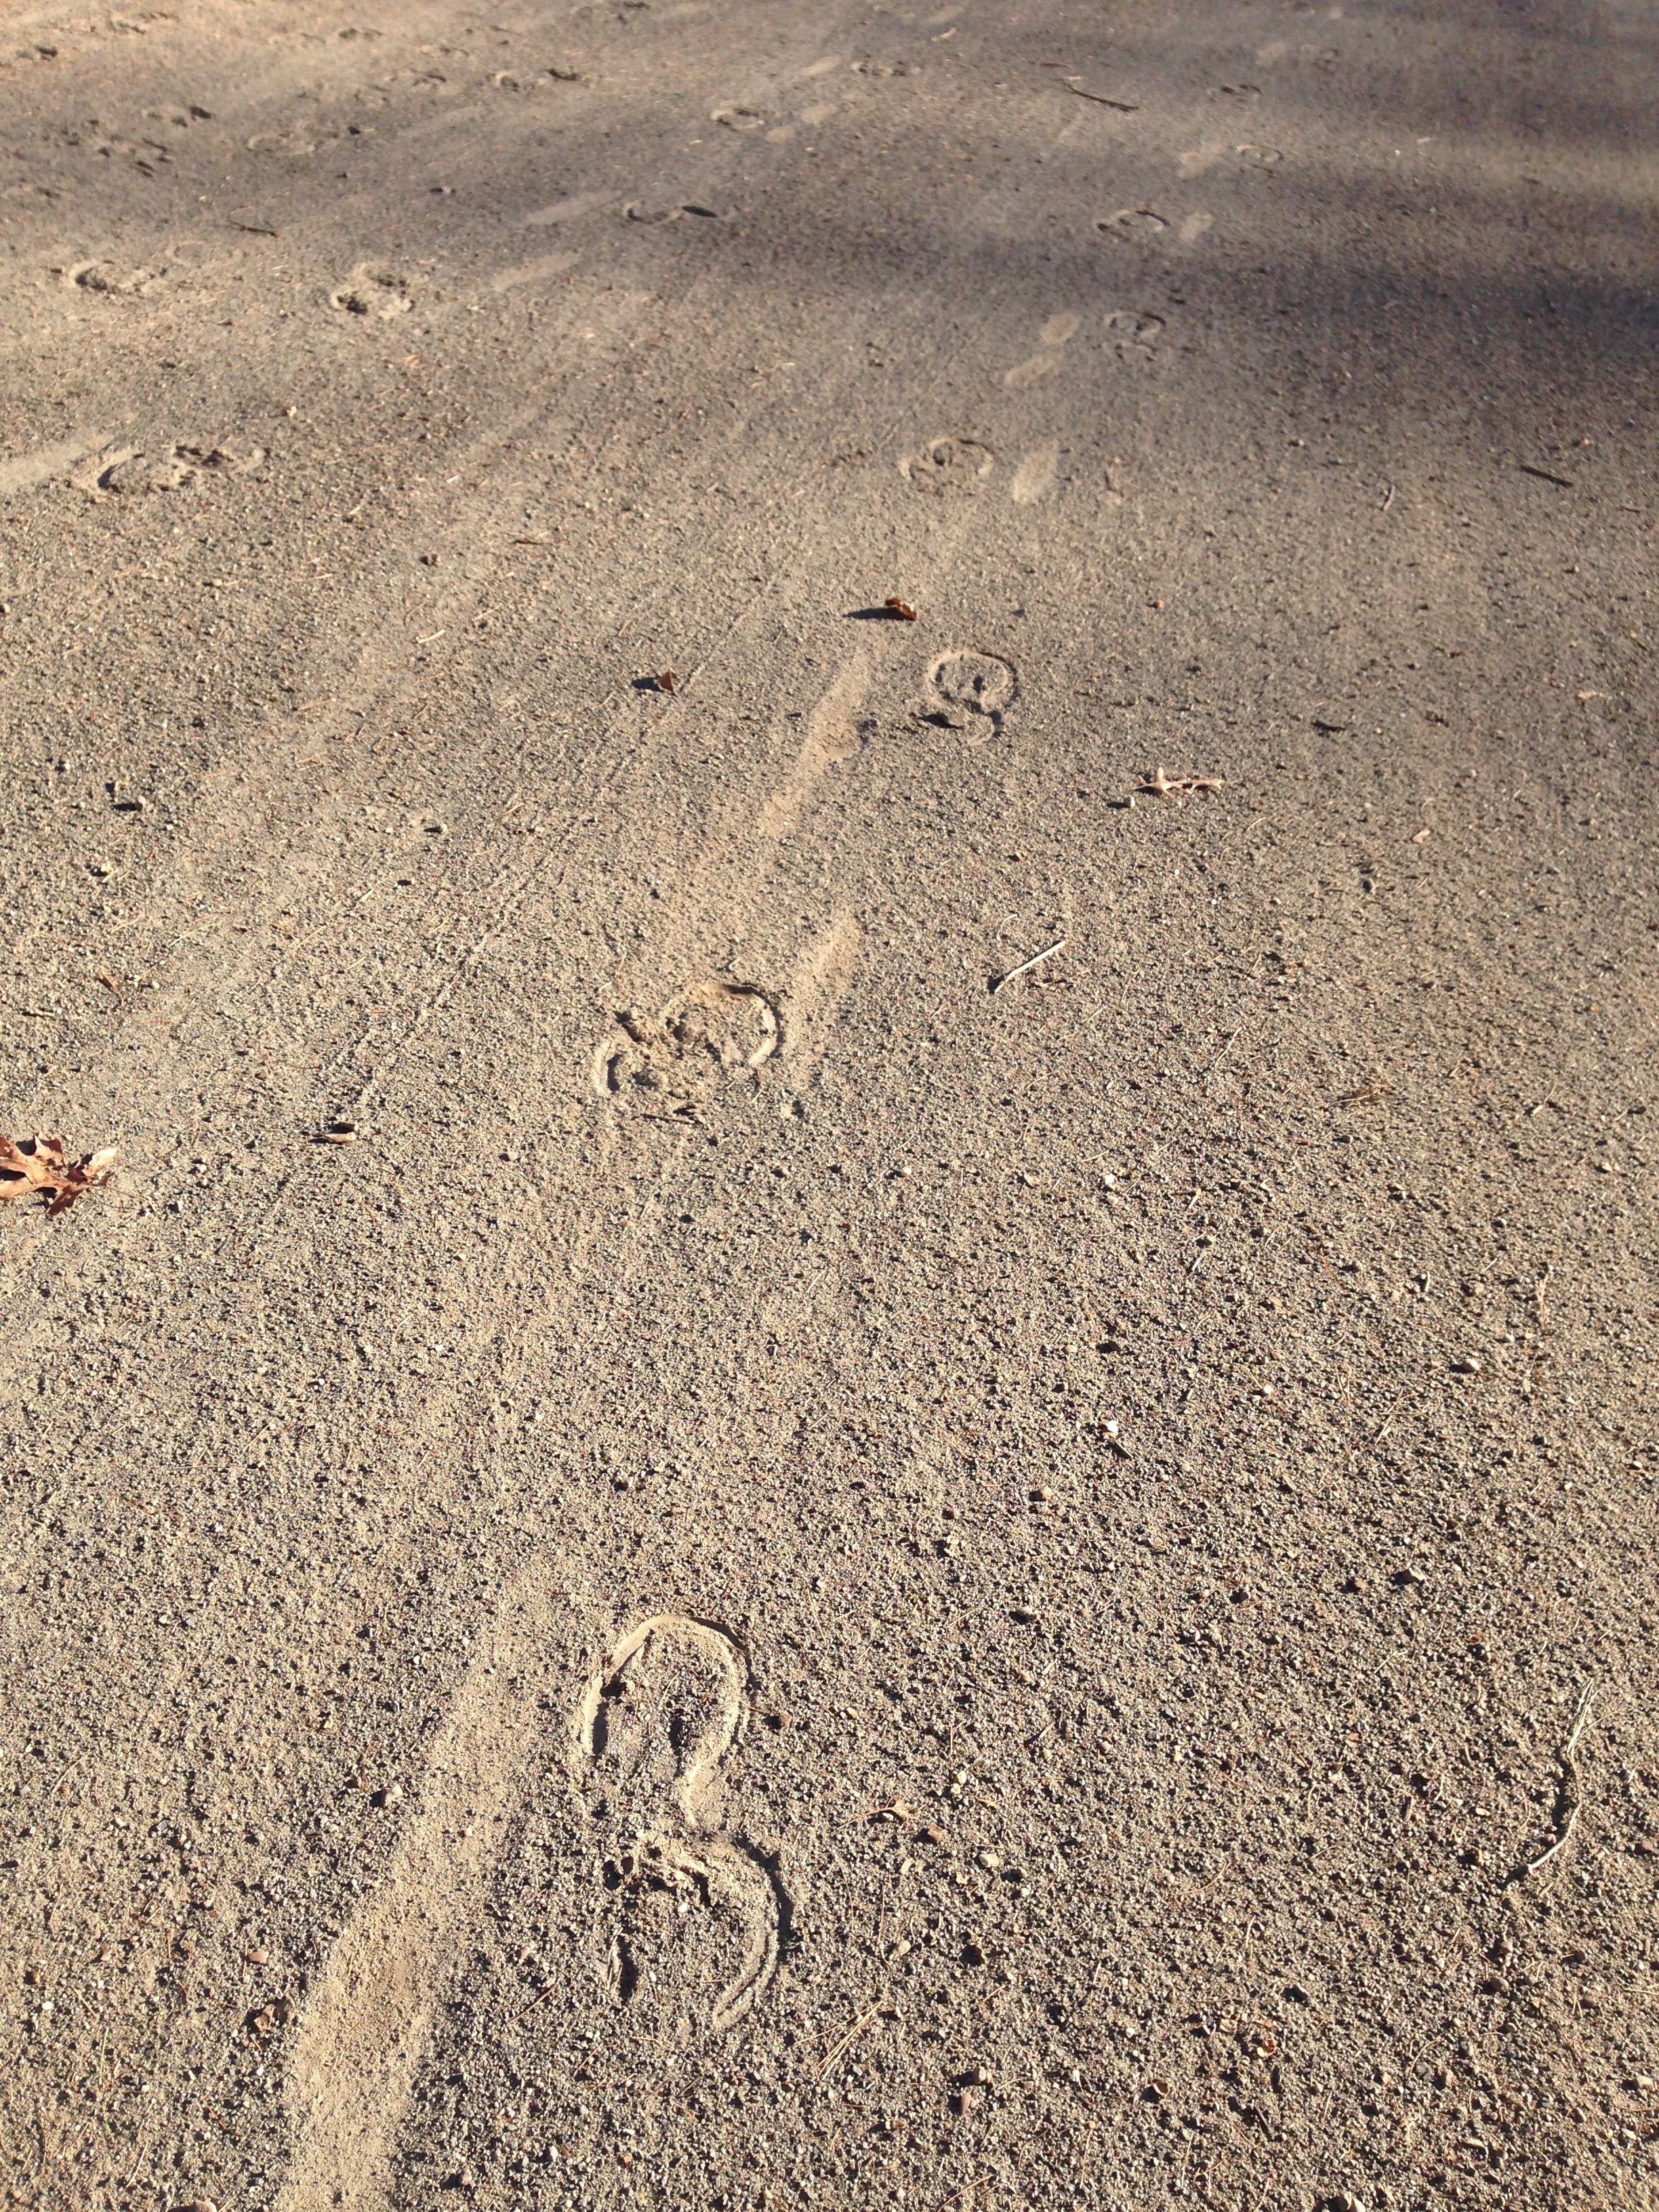
sand, rock, track, footprint, asphalt, walk, print, horse, soil, material, hoof, geology, horseshoe, imprint, road surface, hooves, horse shoe, hoof prints